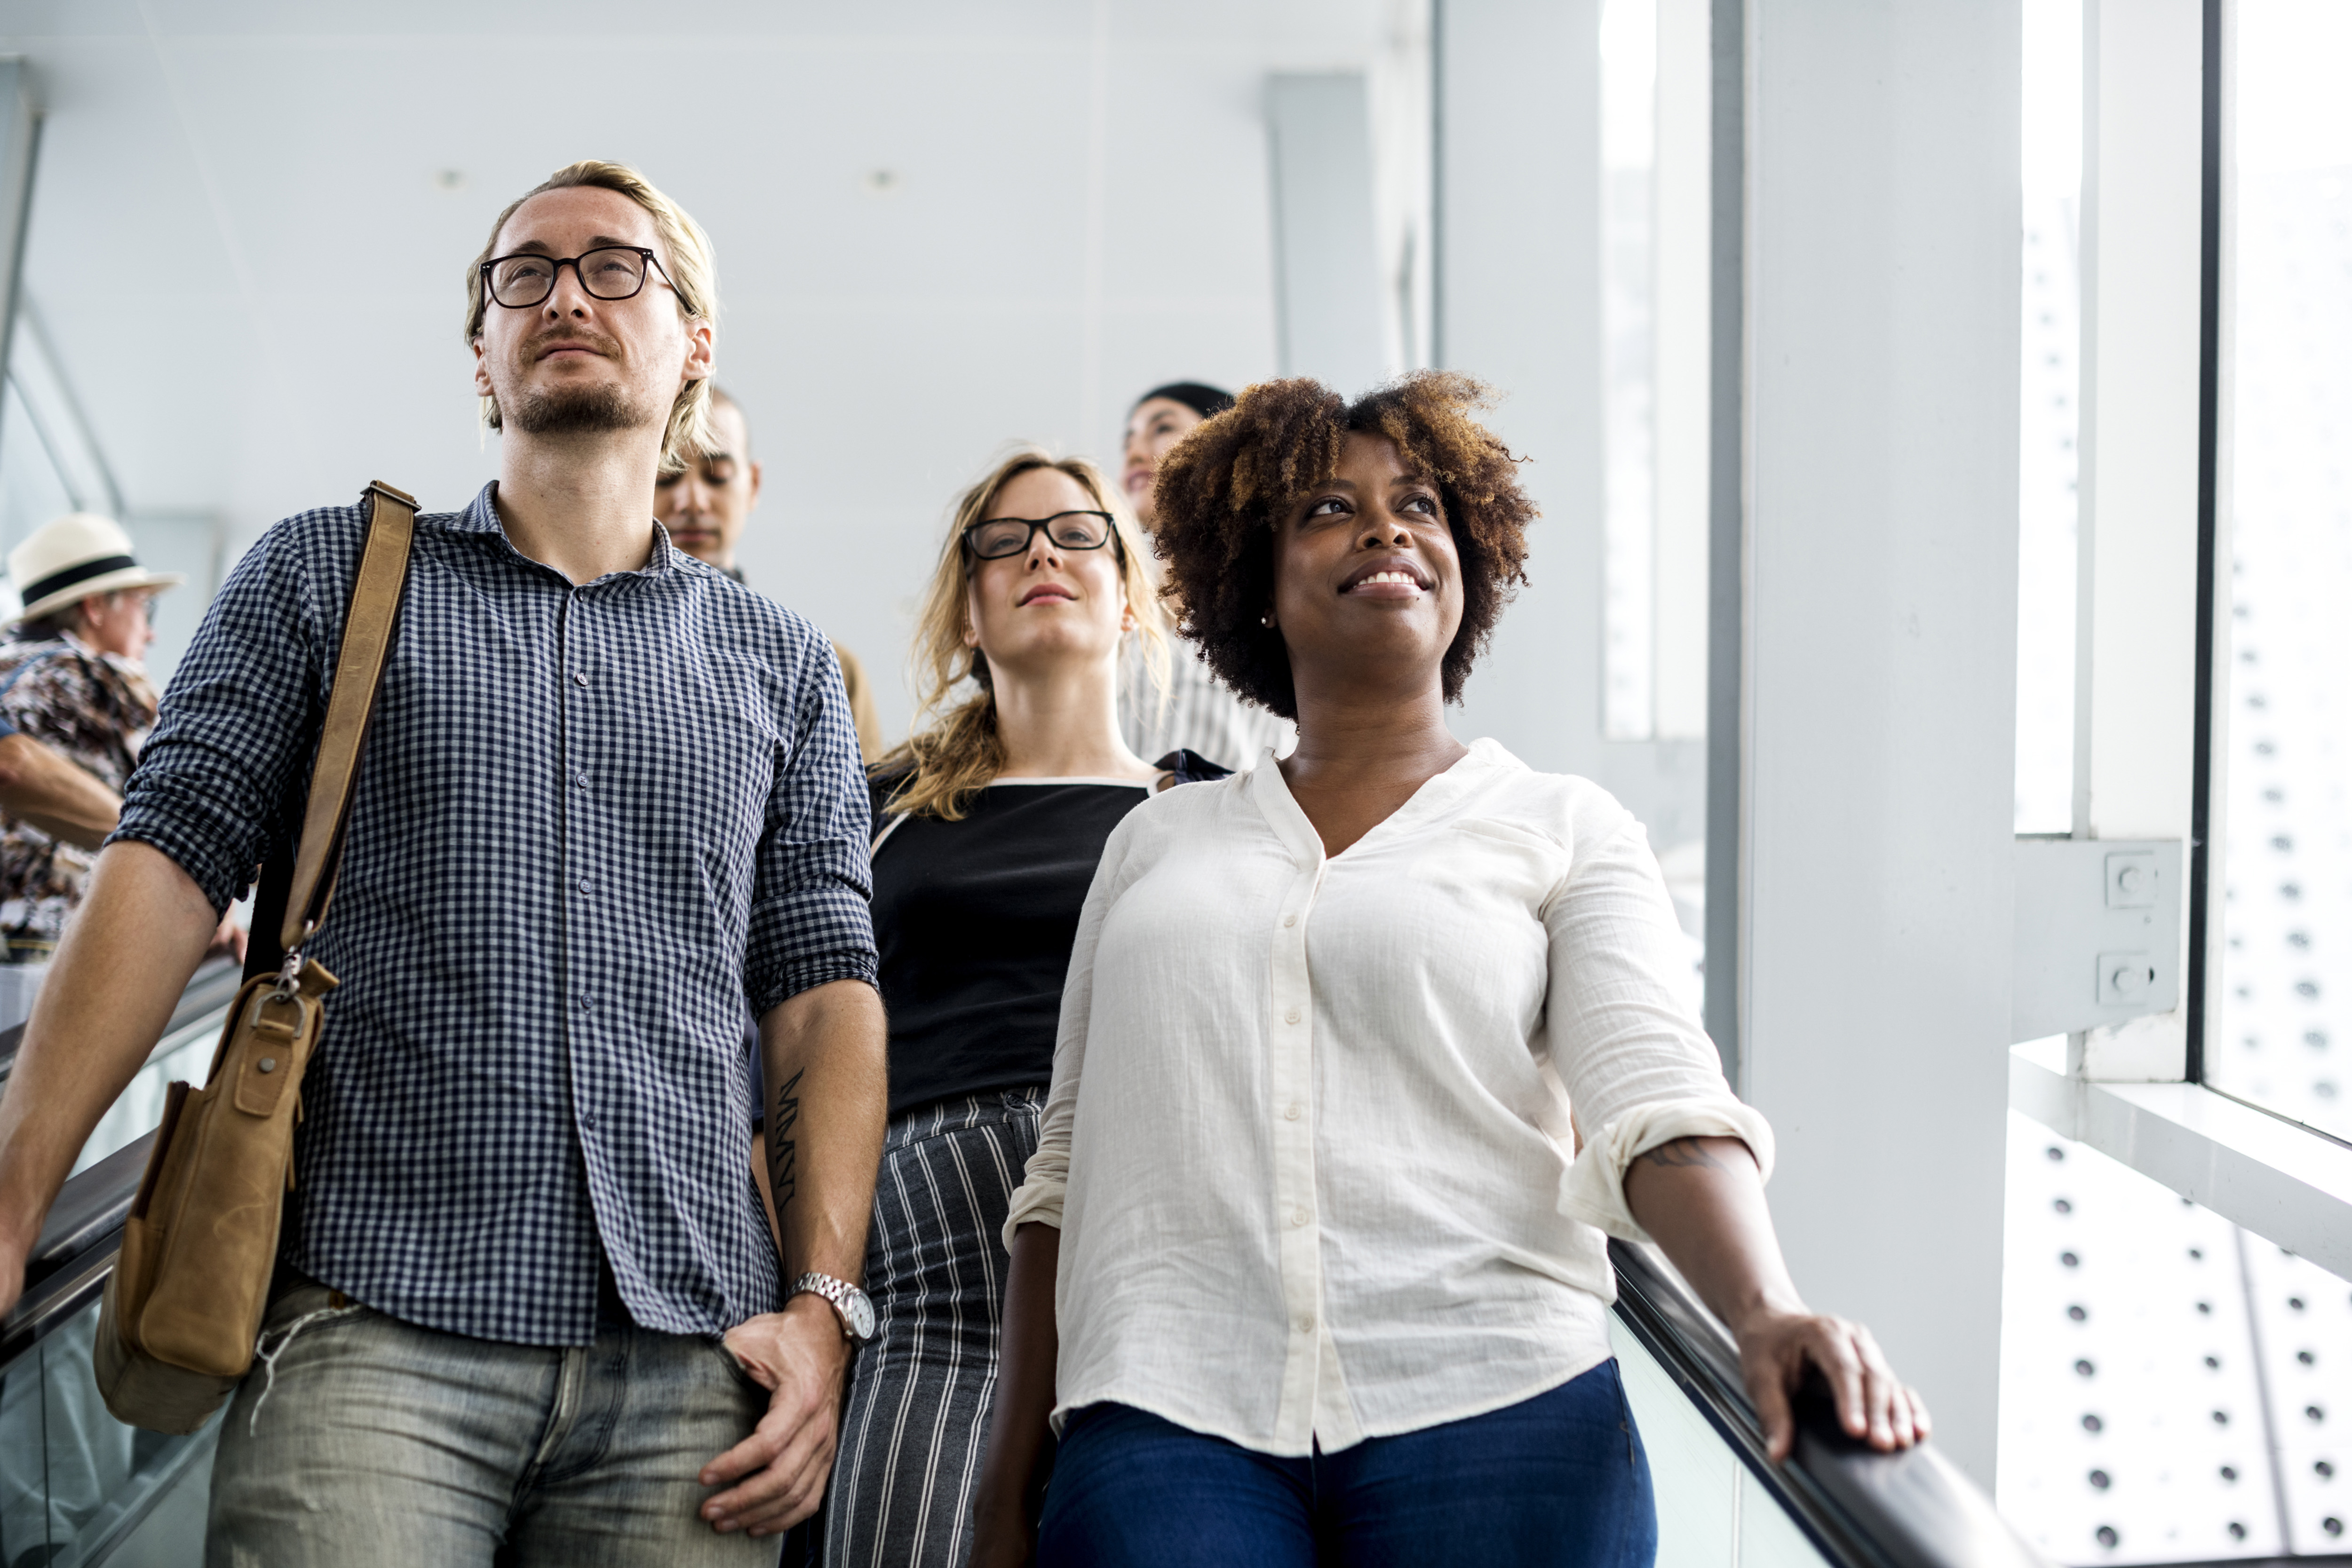
african, african american, african descent, afro, american, asian, bangkok, beard, black, blonde, buying, casual, caucasian, cheerful, chinese, city, diverse, diversity, enjoying, escalator, european, exploring, fashion, friend, friendship, fun, group, holding, holidays, international, japanese, lifestyle, man, men, outdoors, outside, singaporean, smiling, style, thailand, together, togetherness, westerner, woman, women, young, design, vision care, communication, girl, human behavior, eyewear